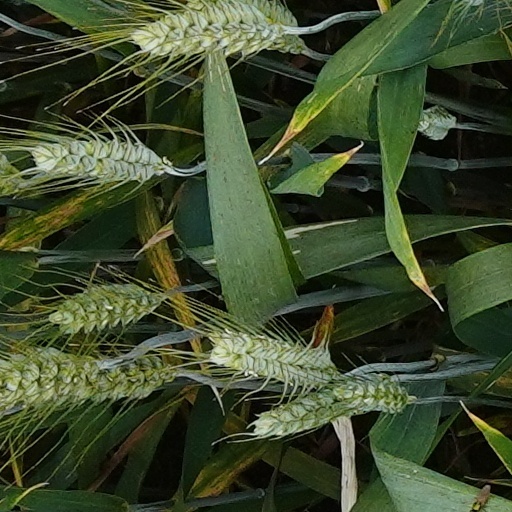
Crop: wheat